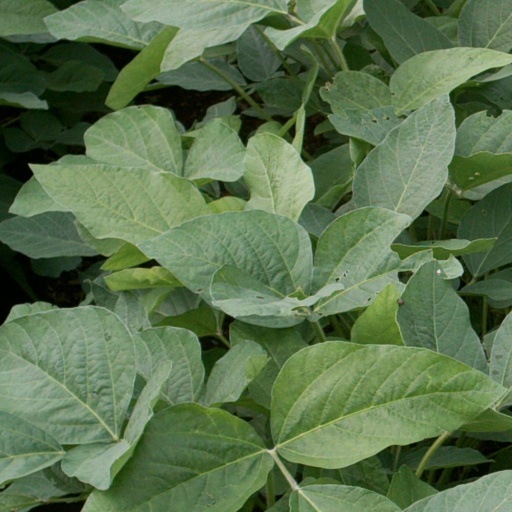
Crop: soybean